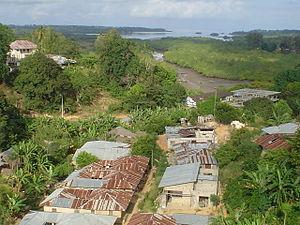
Pemba est l'une des trois îles de l'archipel de Zanzibar en Tanzanie, le long de la côte africaine dans l'Océan Indien. Elle est située à 50 km au nord d'Unguja improprement appelée « Zanzibar », l'île principale de l'archipel séparée par le canal de Pemba de 50 km de la côte tanzanienne. Sa population était estimée en 2012 à 406 848 personnes sur une surface de 980 km². Sa capitale est Chake-Chake.